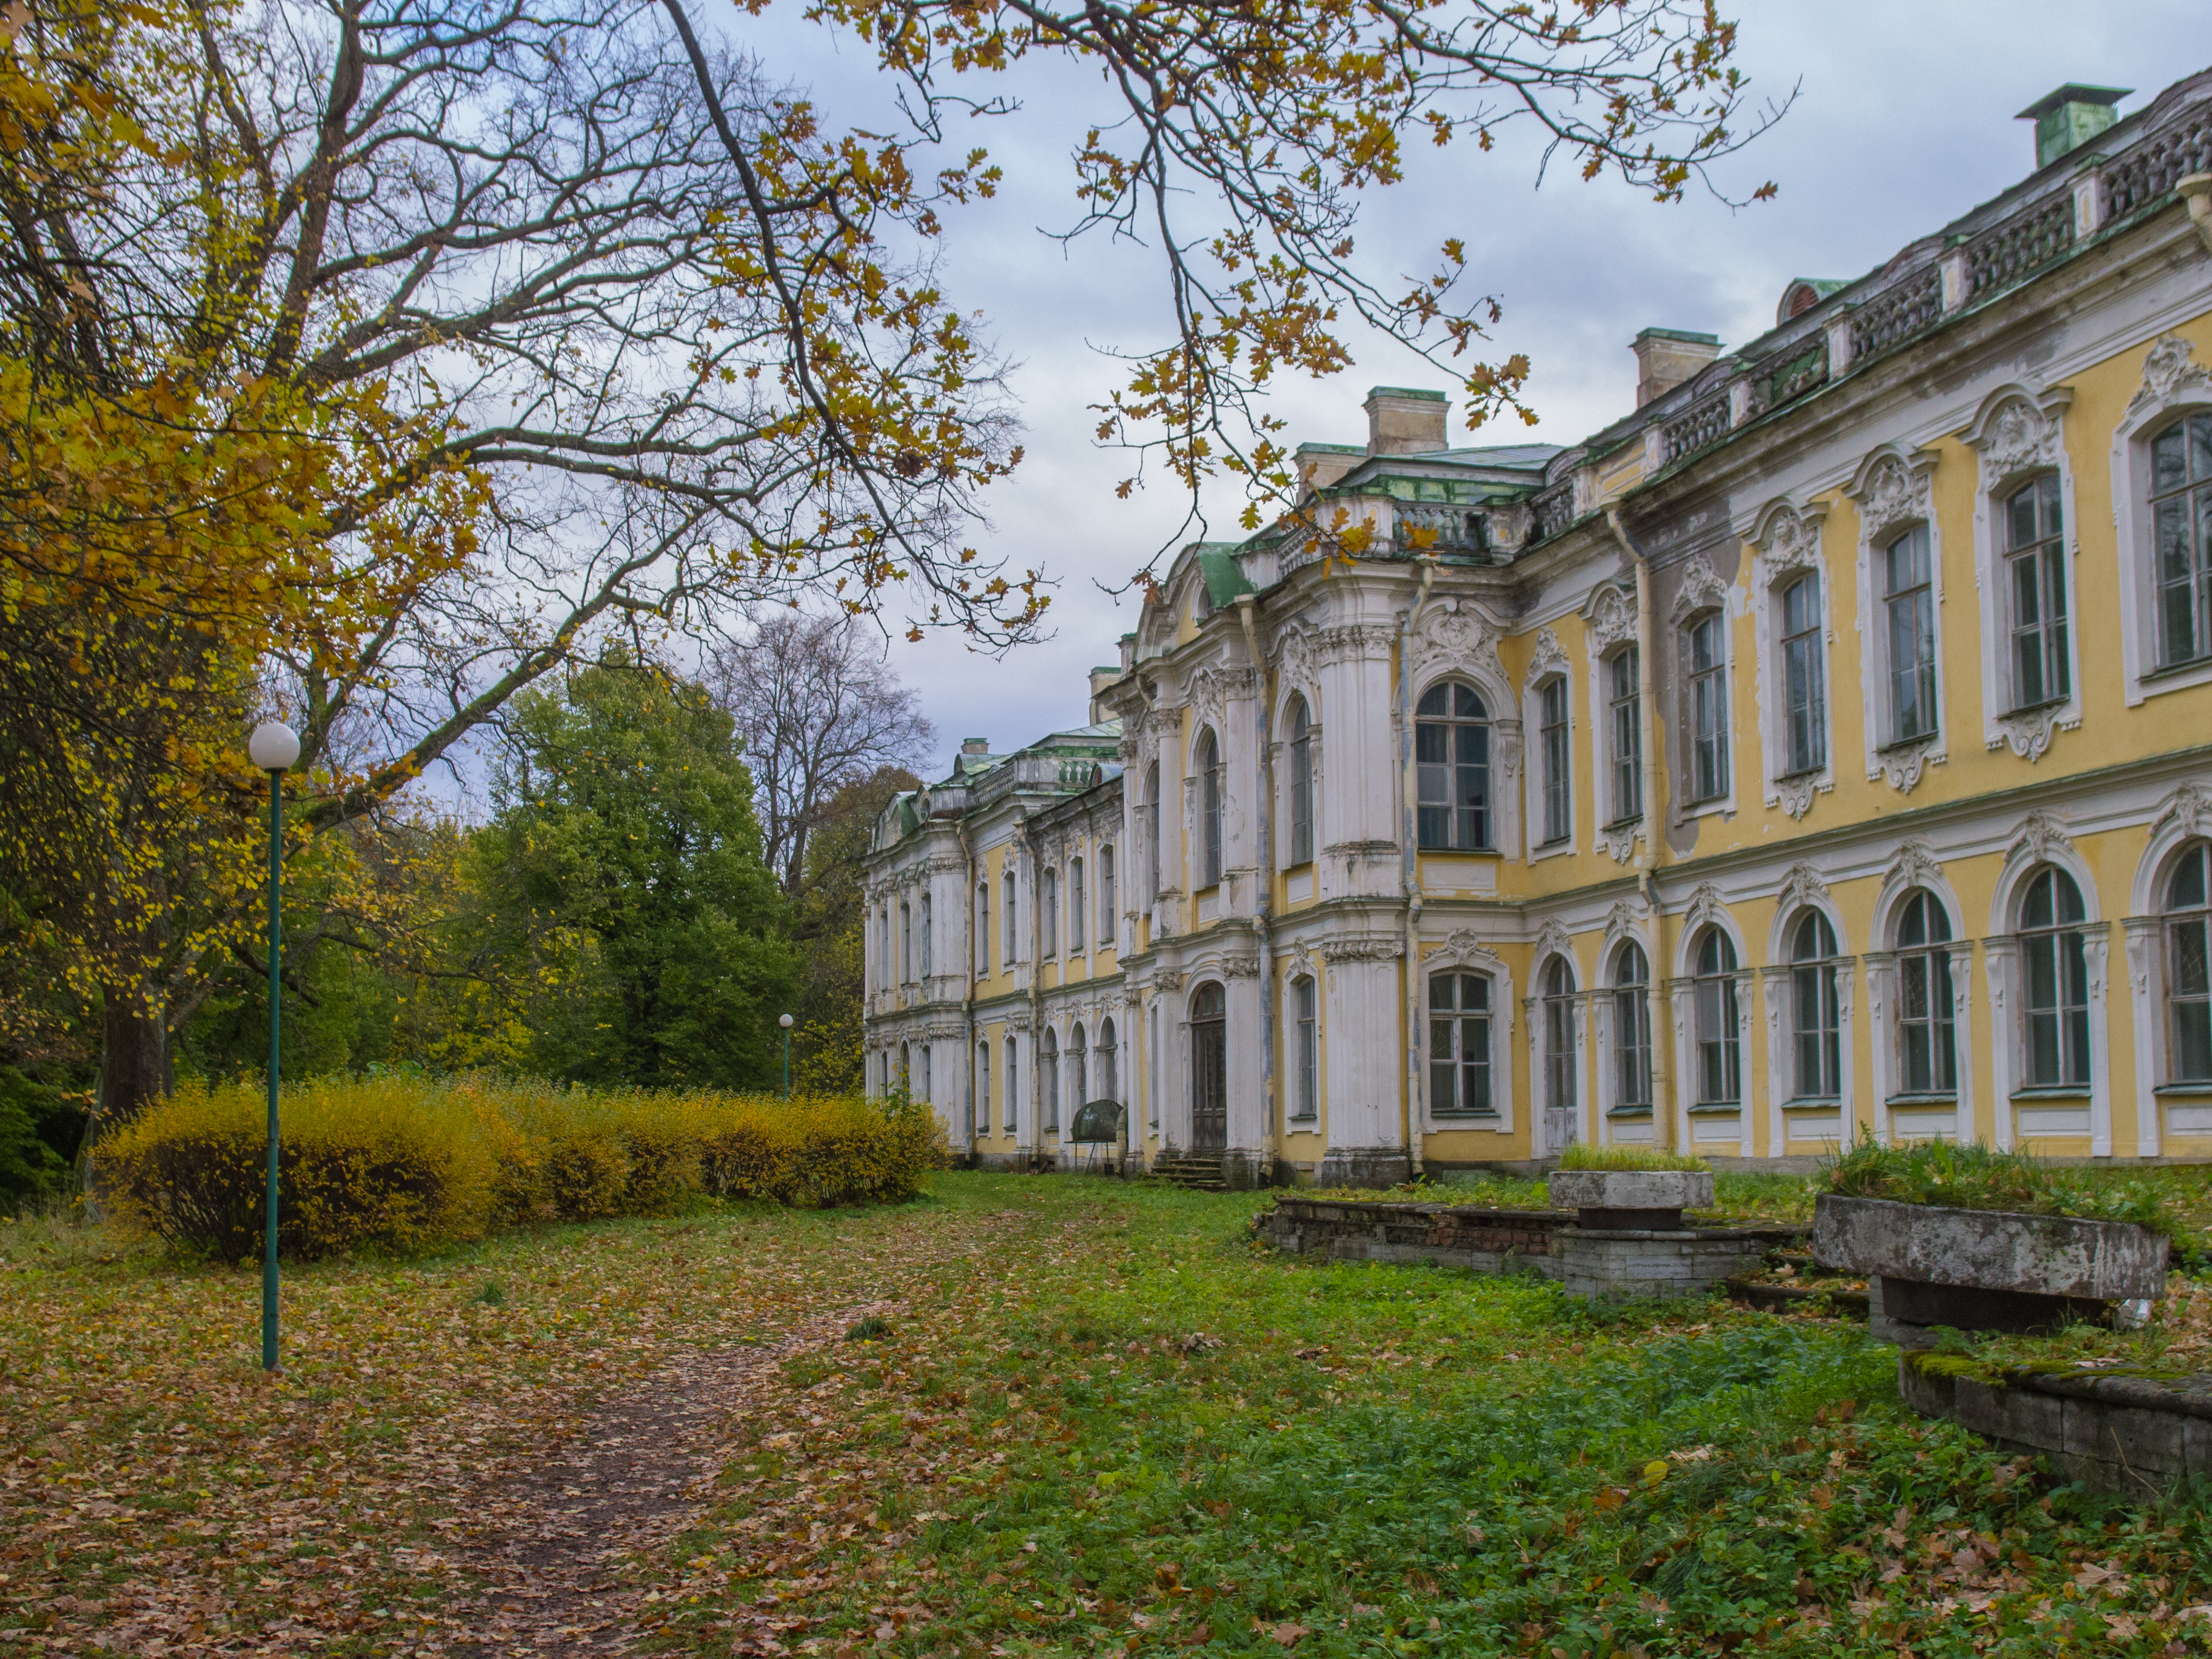
image, estate, building, property, palace, tree, house, mansion, stately home, architecture, manor house, chateau, grass, spring, plant, autumn, real estate, home, facade, historic house, city, landscape, villa, lawn, window, college, park